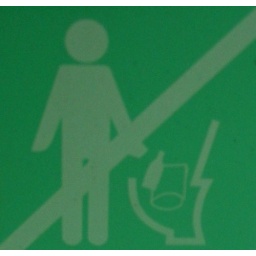
No foreign objects in toilet sink